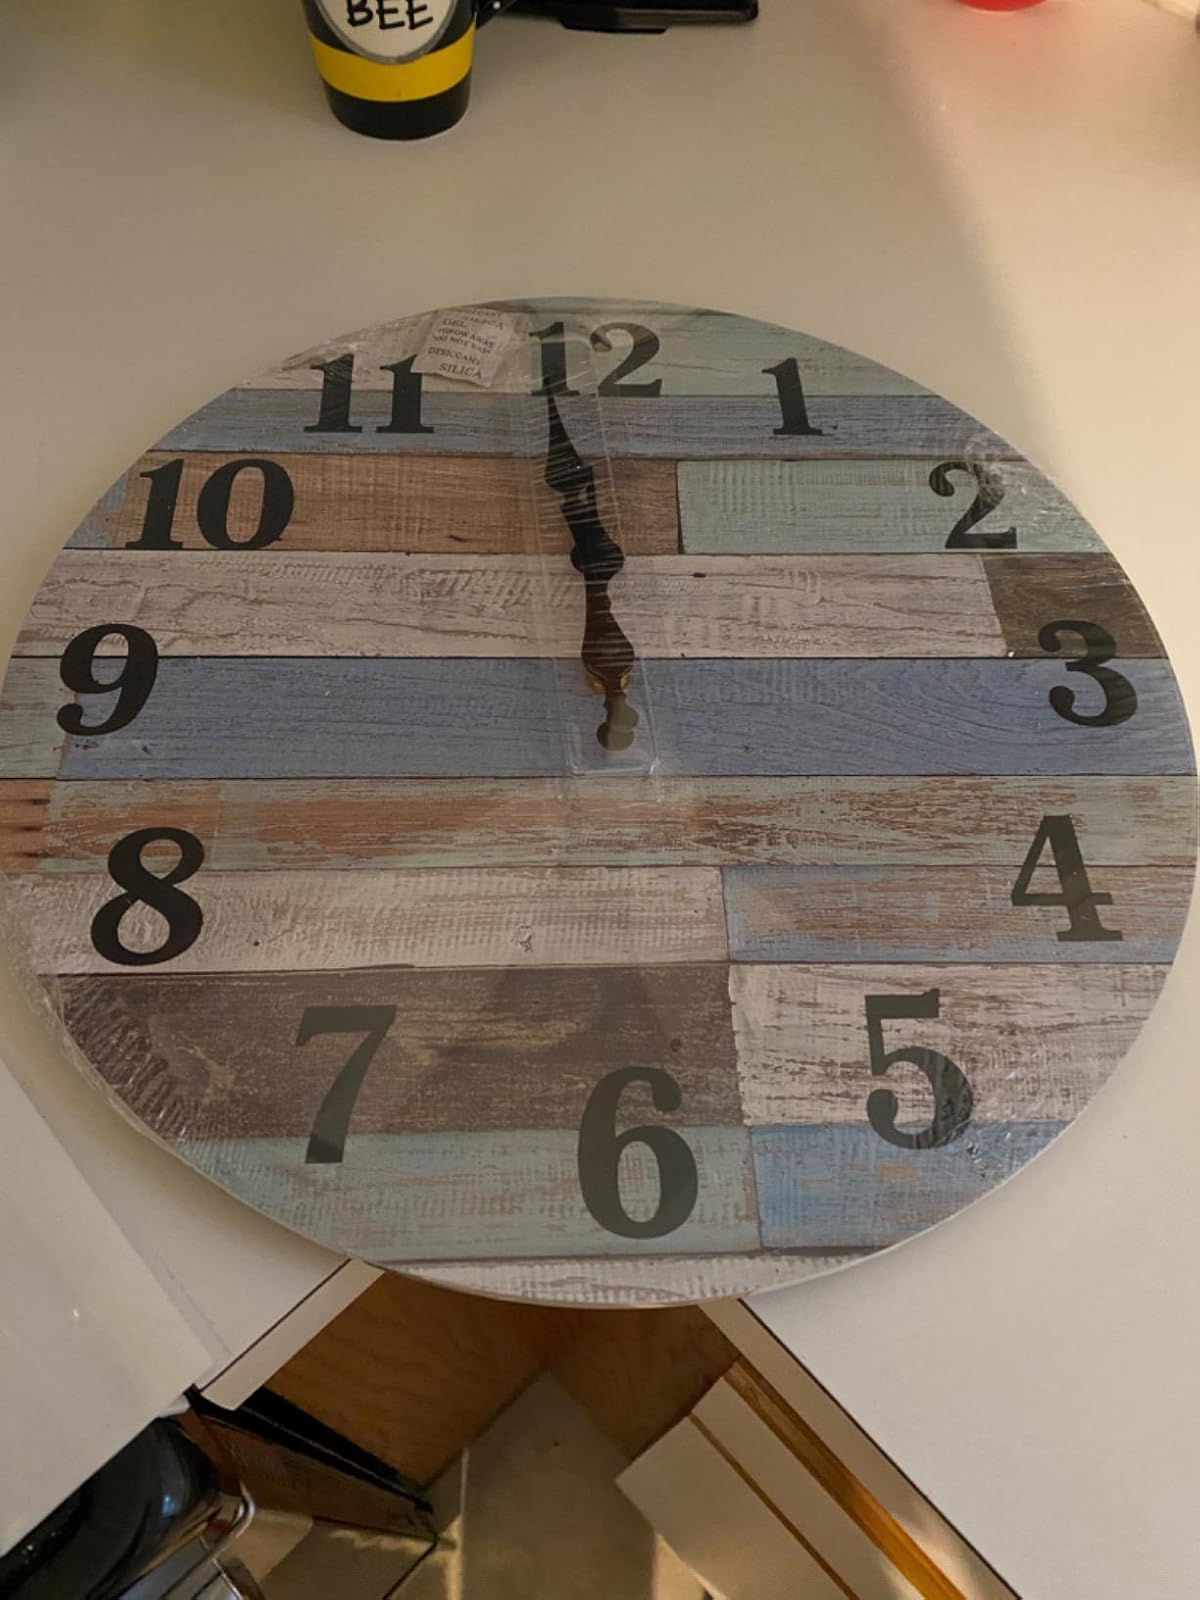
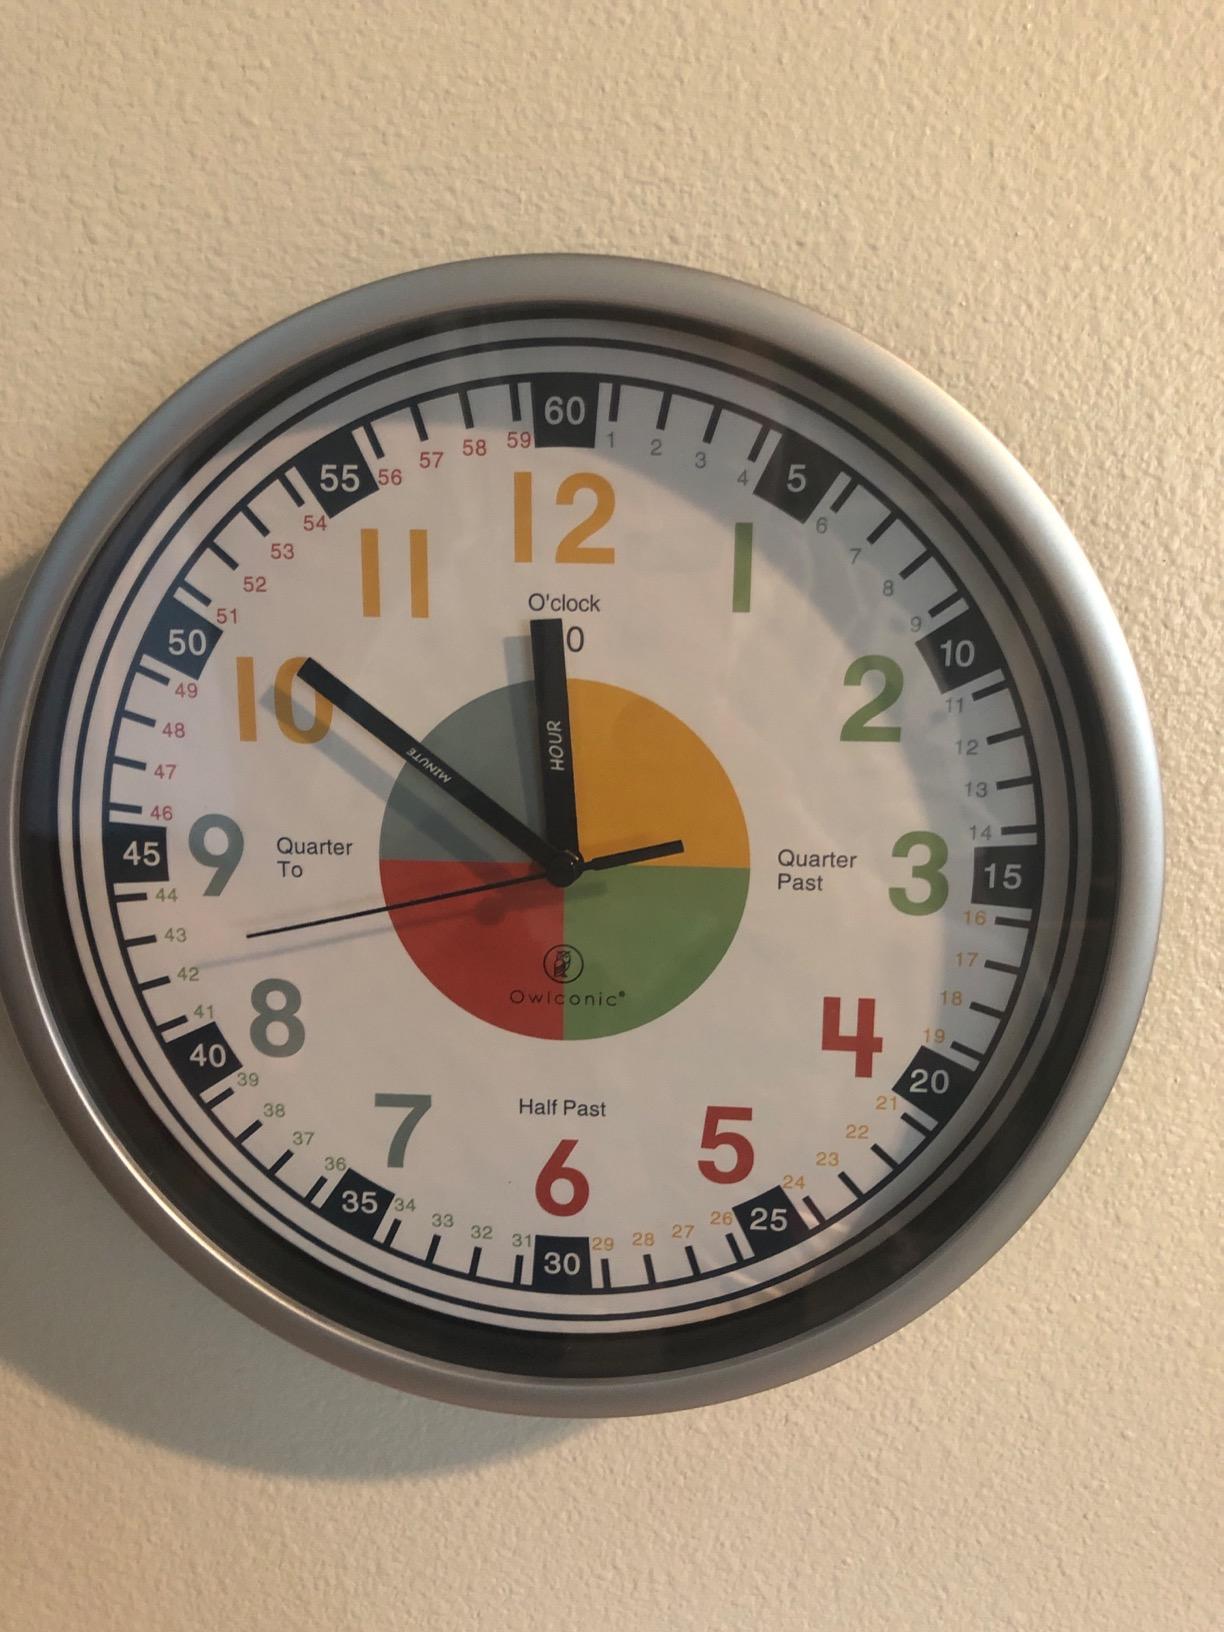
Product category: clock
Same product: no